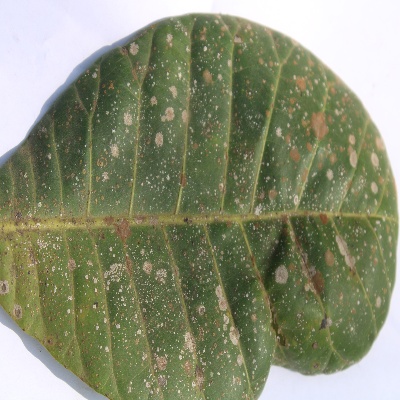
Crop: Cashew
Condition: red rust